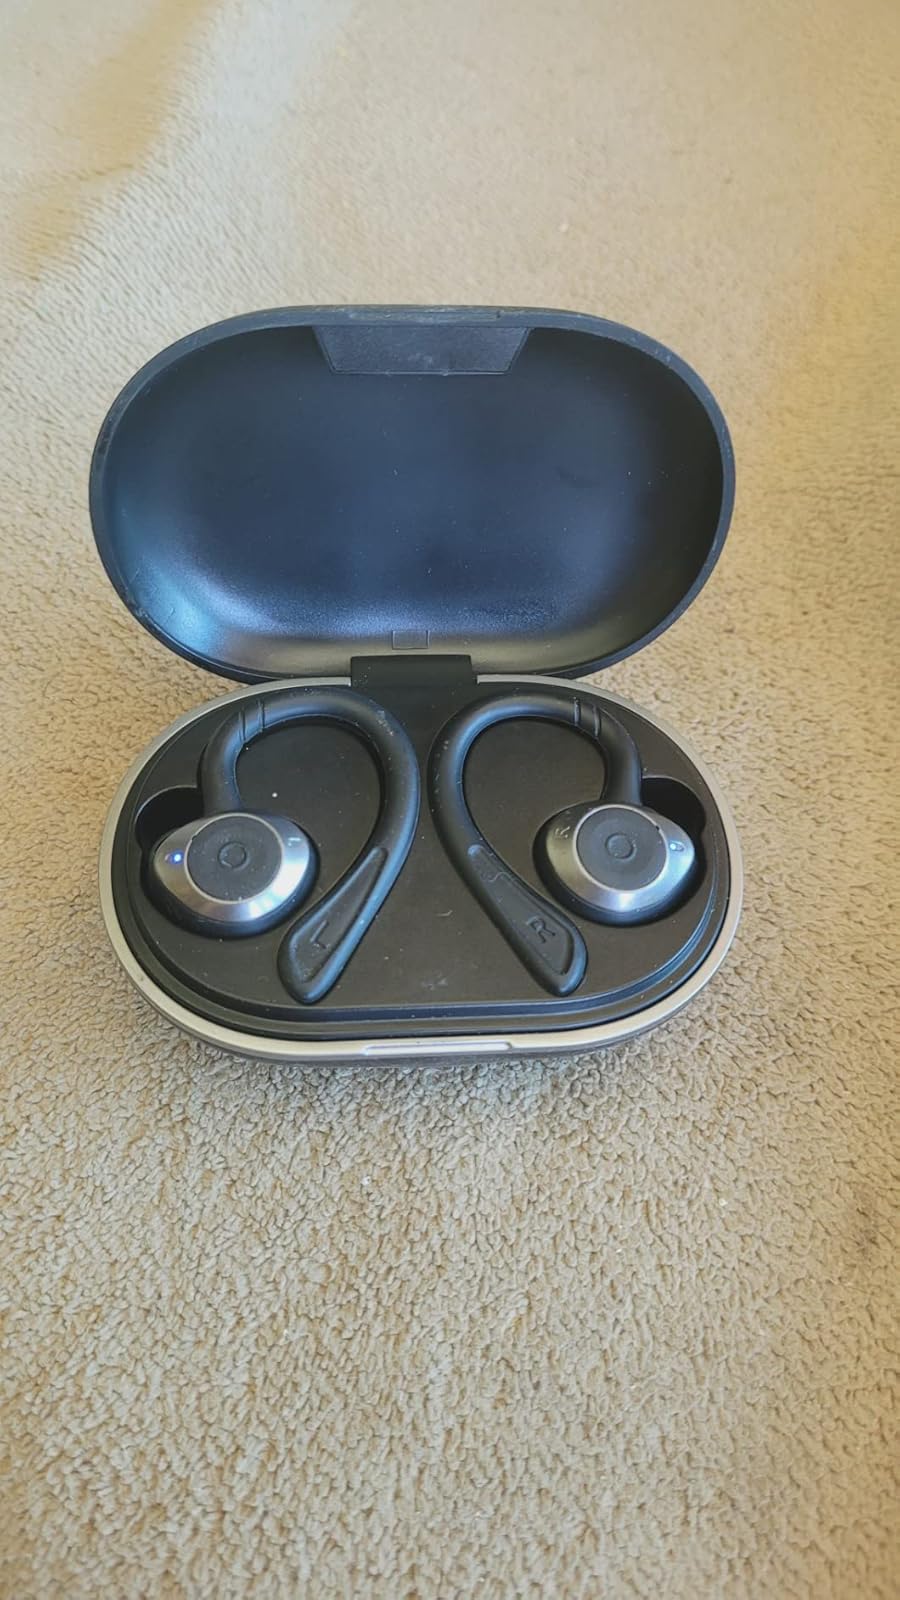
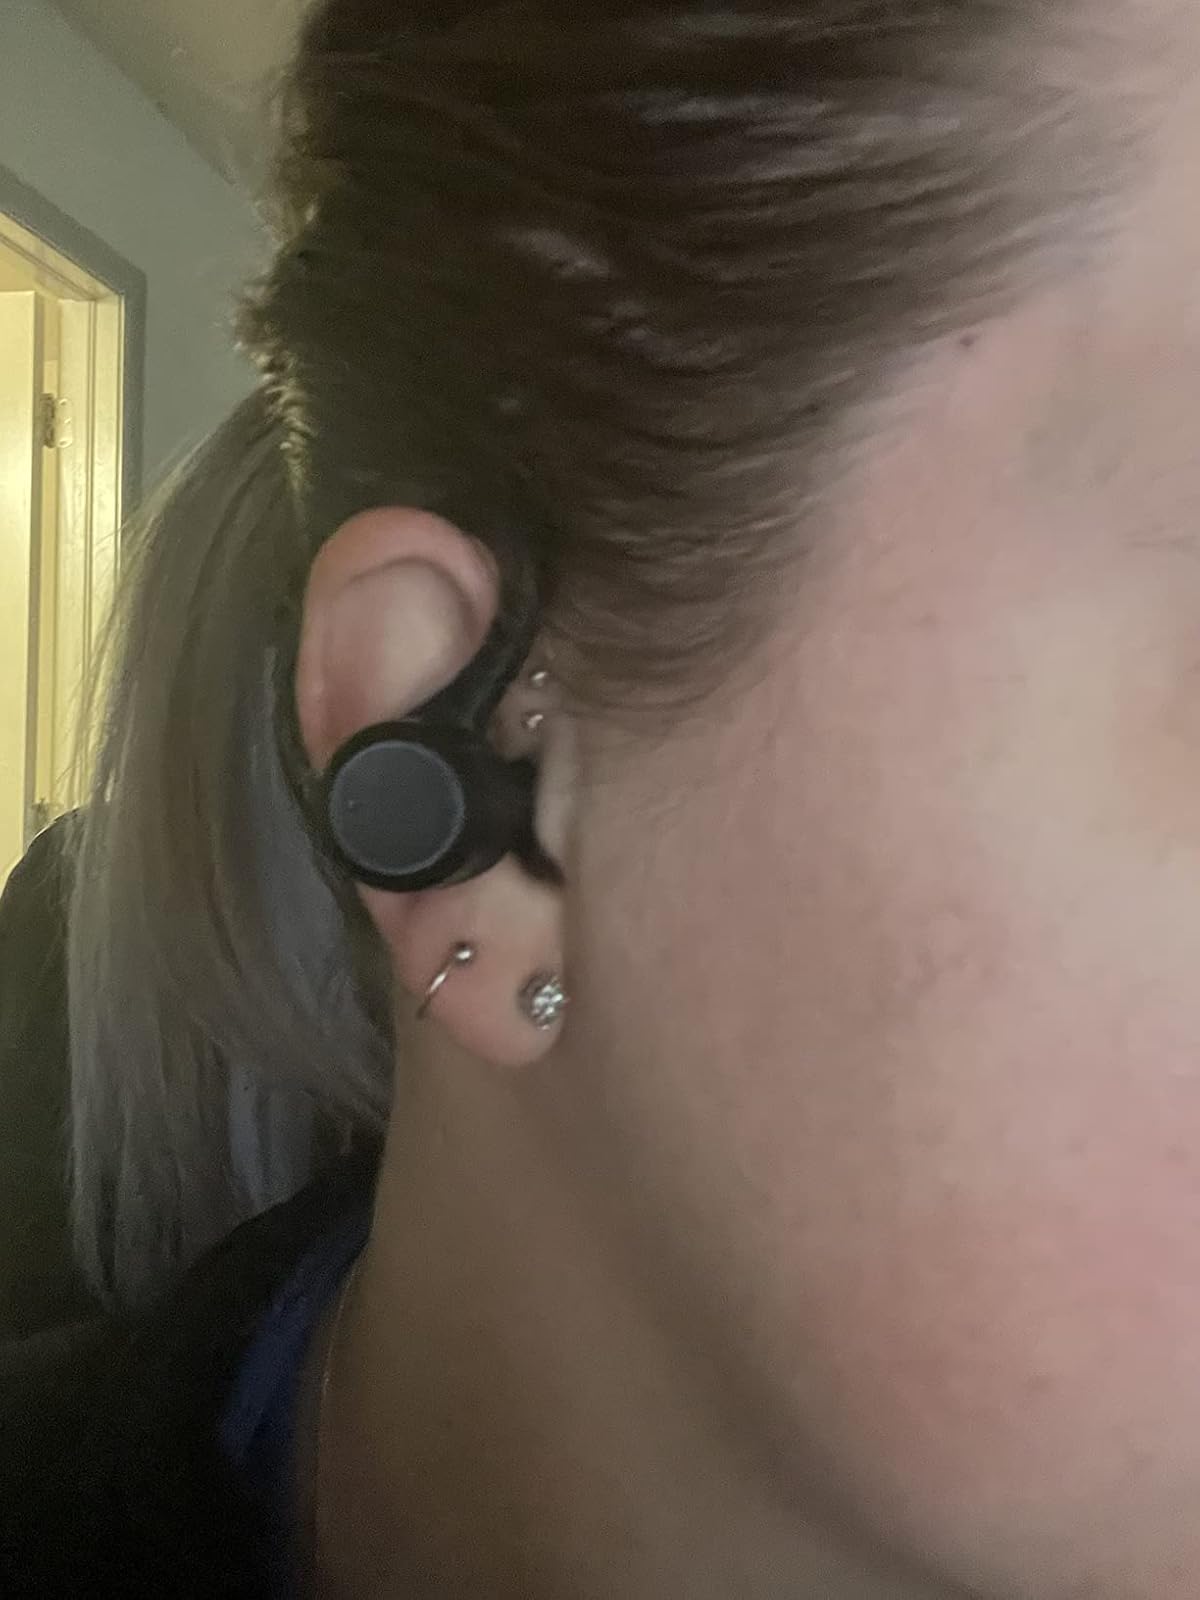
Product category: earbuds
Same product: no